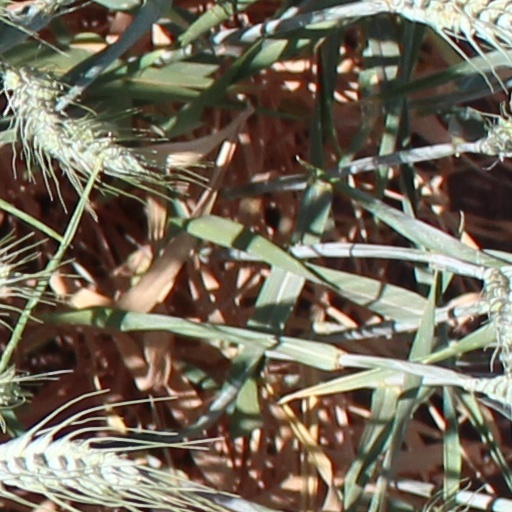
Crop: wheat